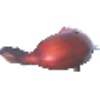
Label: red_banana